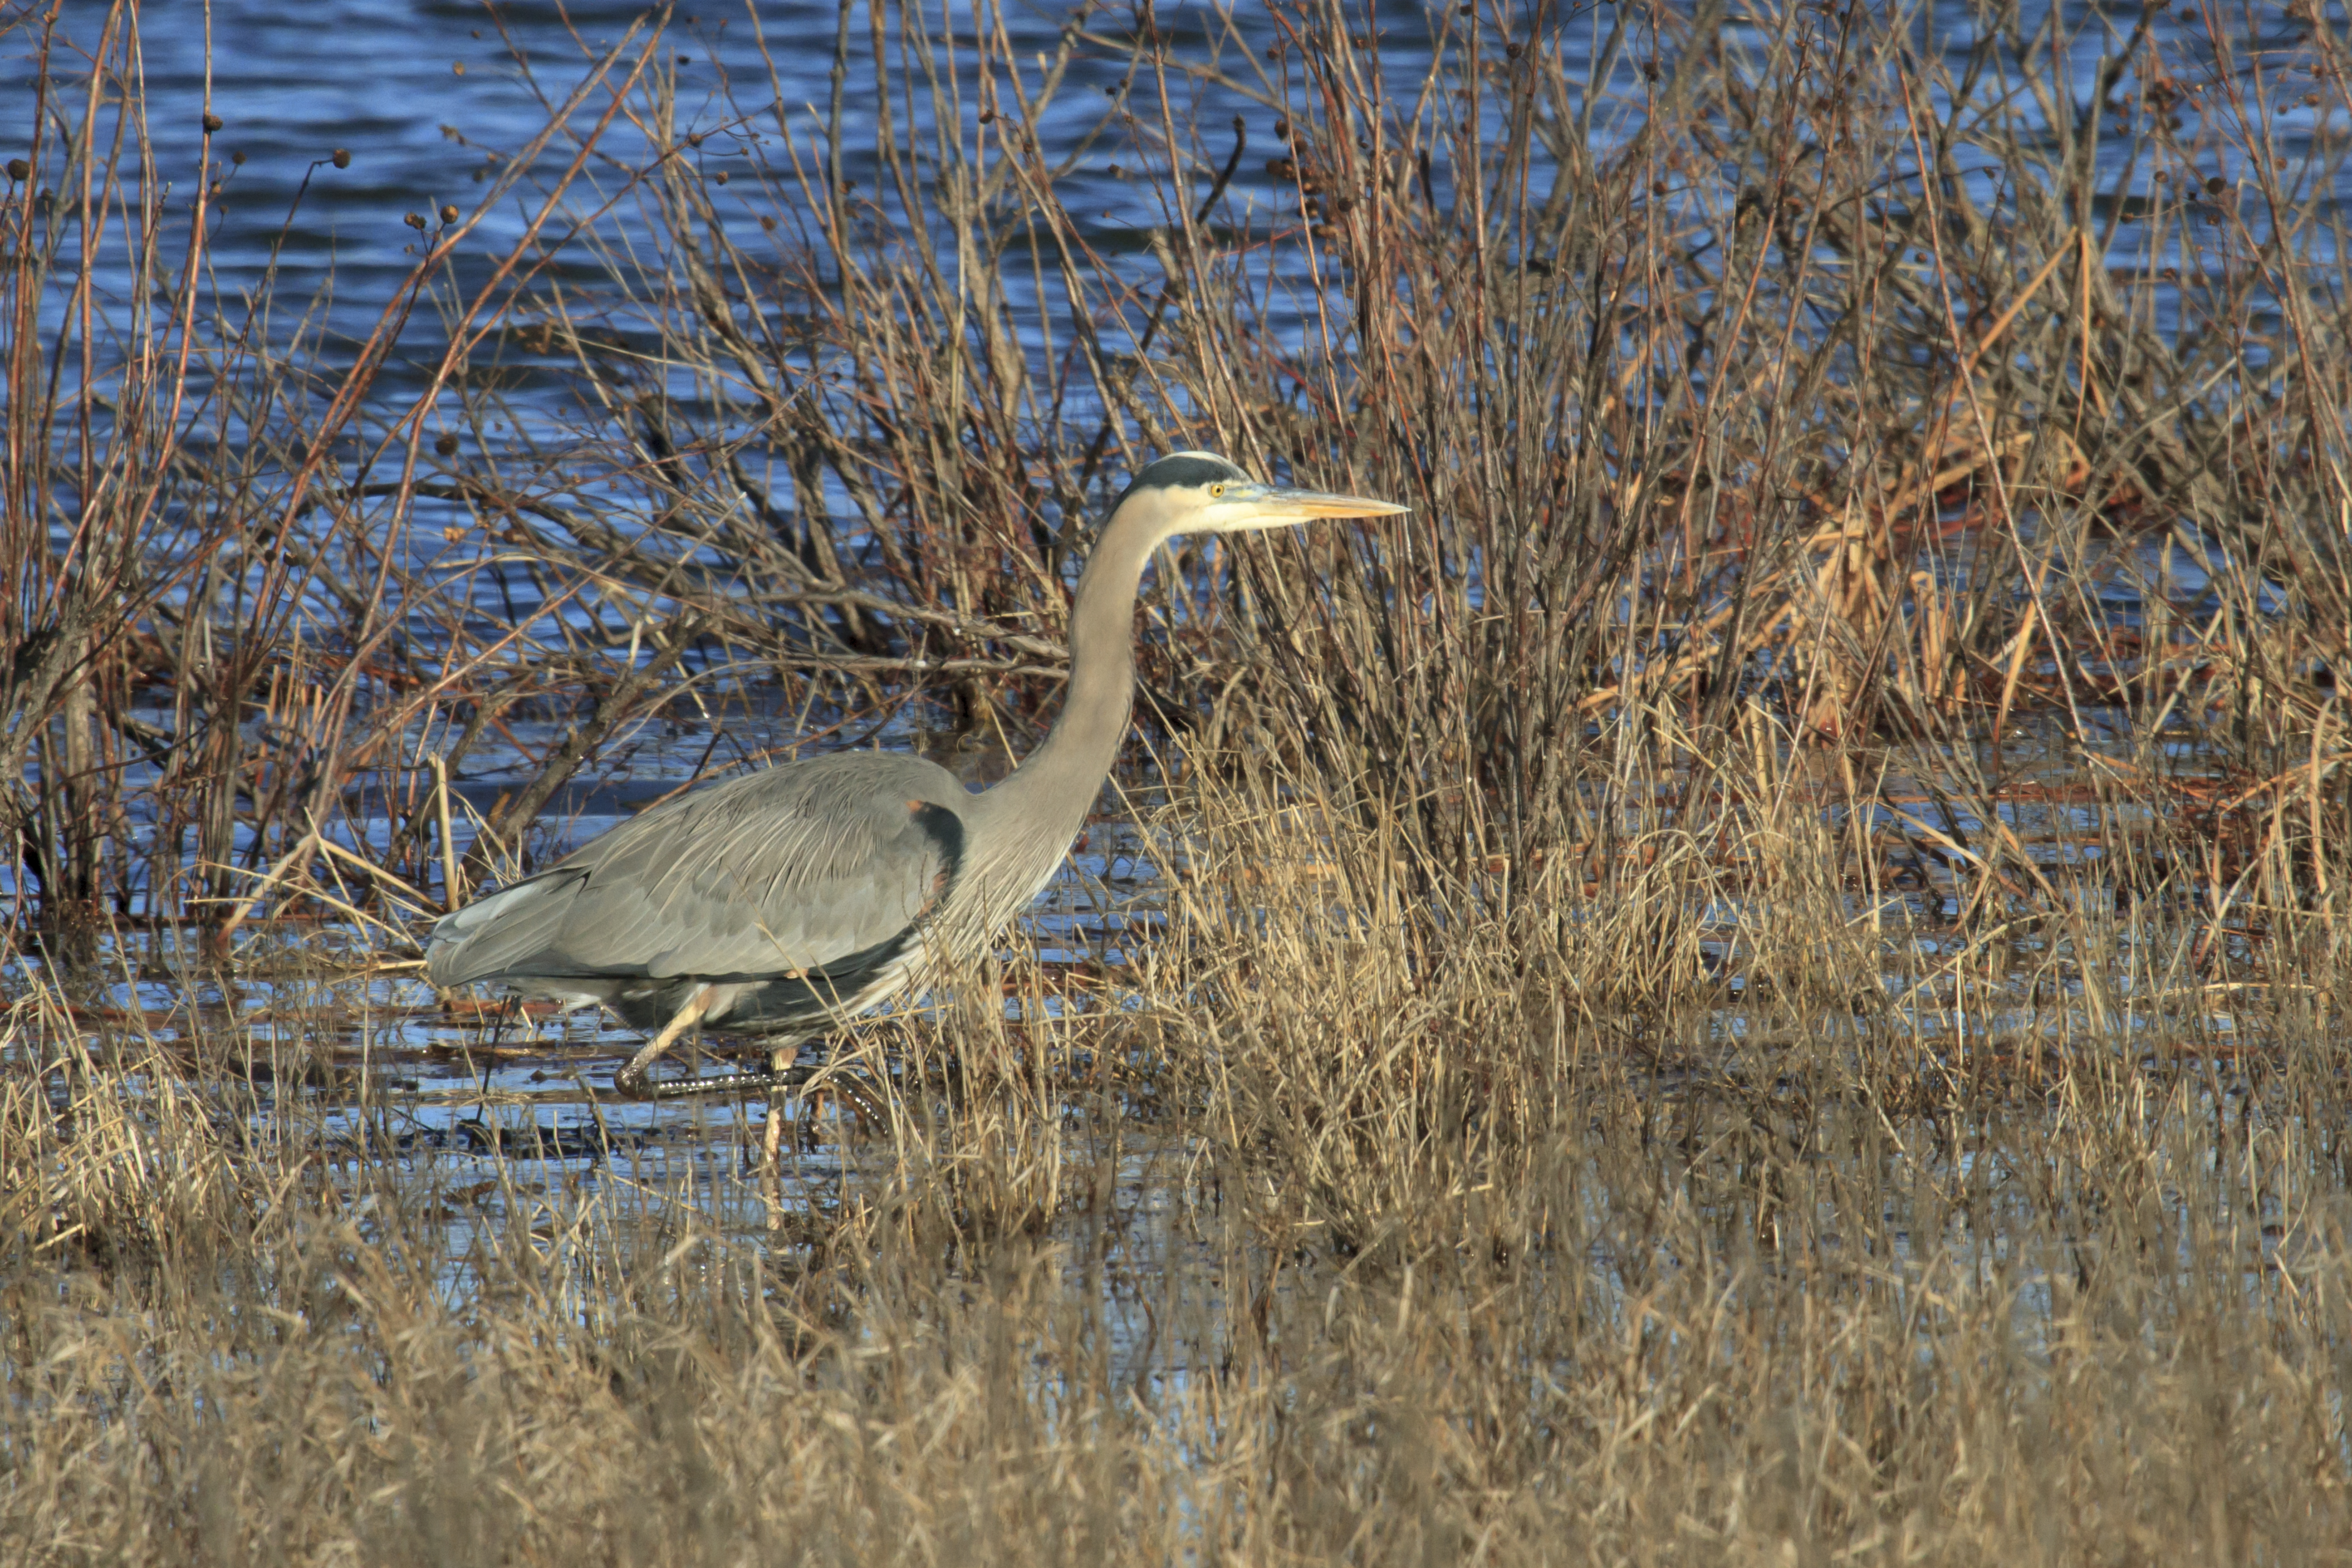
marsh, swamp, bird, prairie, wildlife, fauna, wetland, vertebrate, oklahoma, habitat, heron, shorebird, larrysmith, wichitamountains, blueheron, natural environment